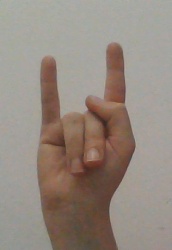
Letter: la